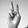
ASL letter: V